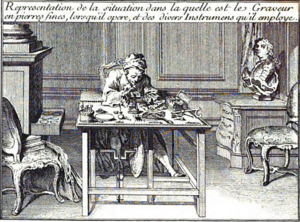
Jacques Guay, né à Marseille vers 1711 et mort à Paris vers 1793, est un graveur en pierres fines français.